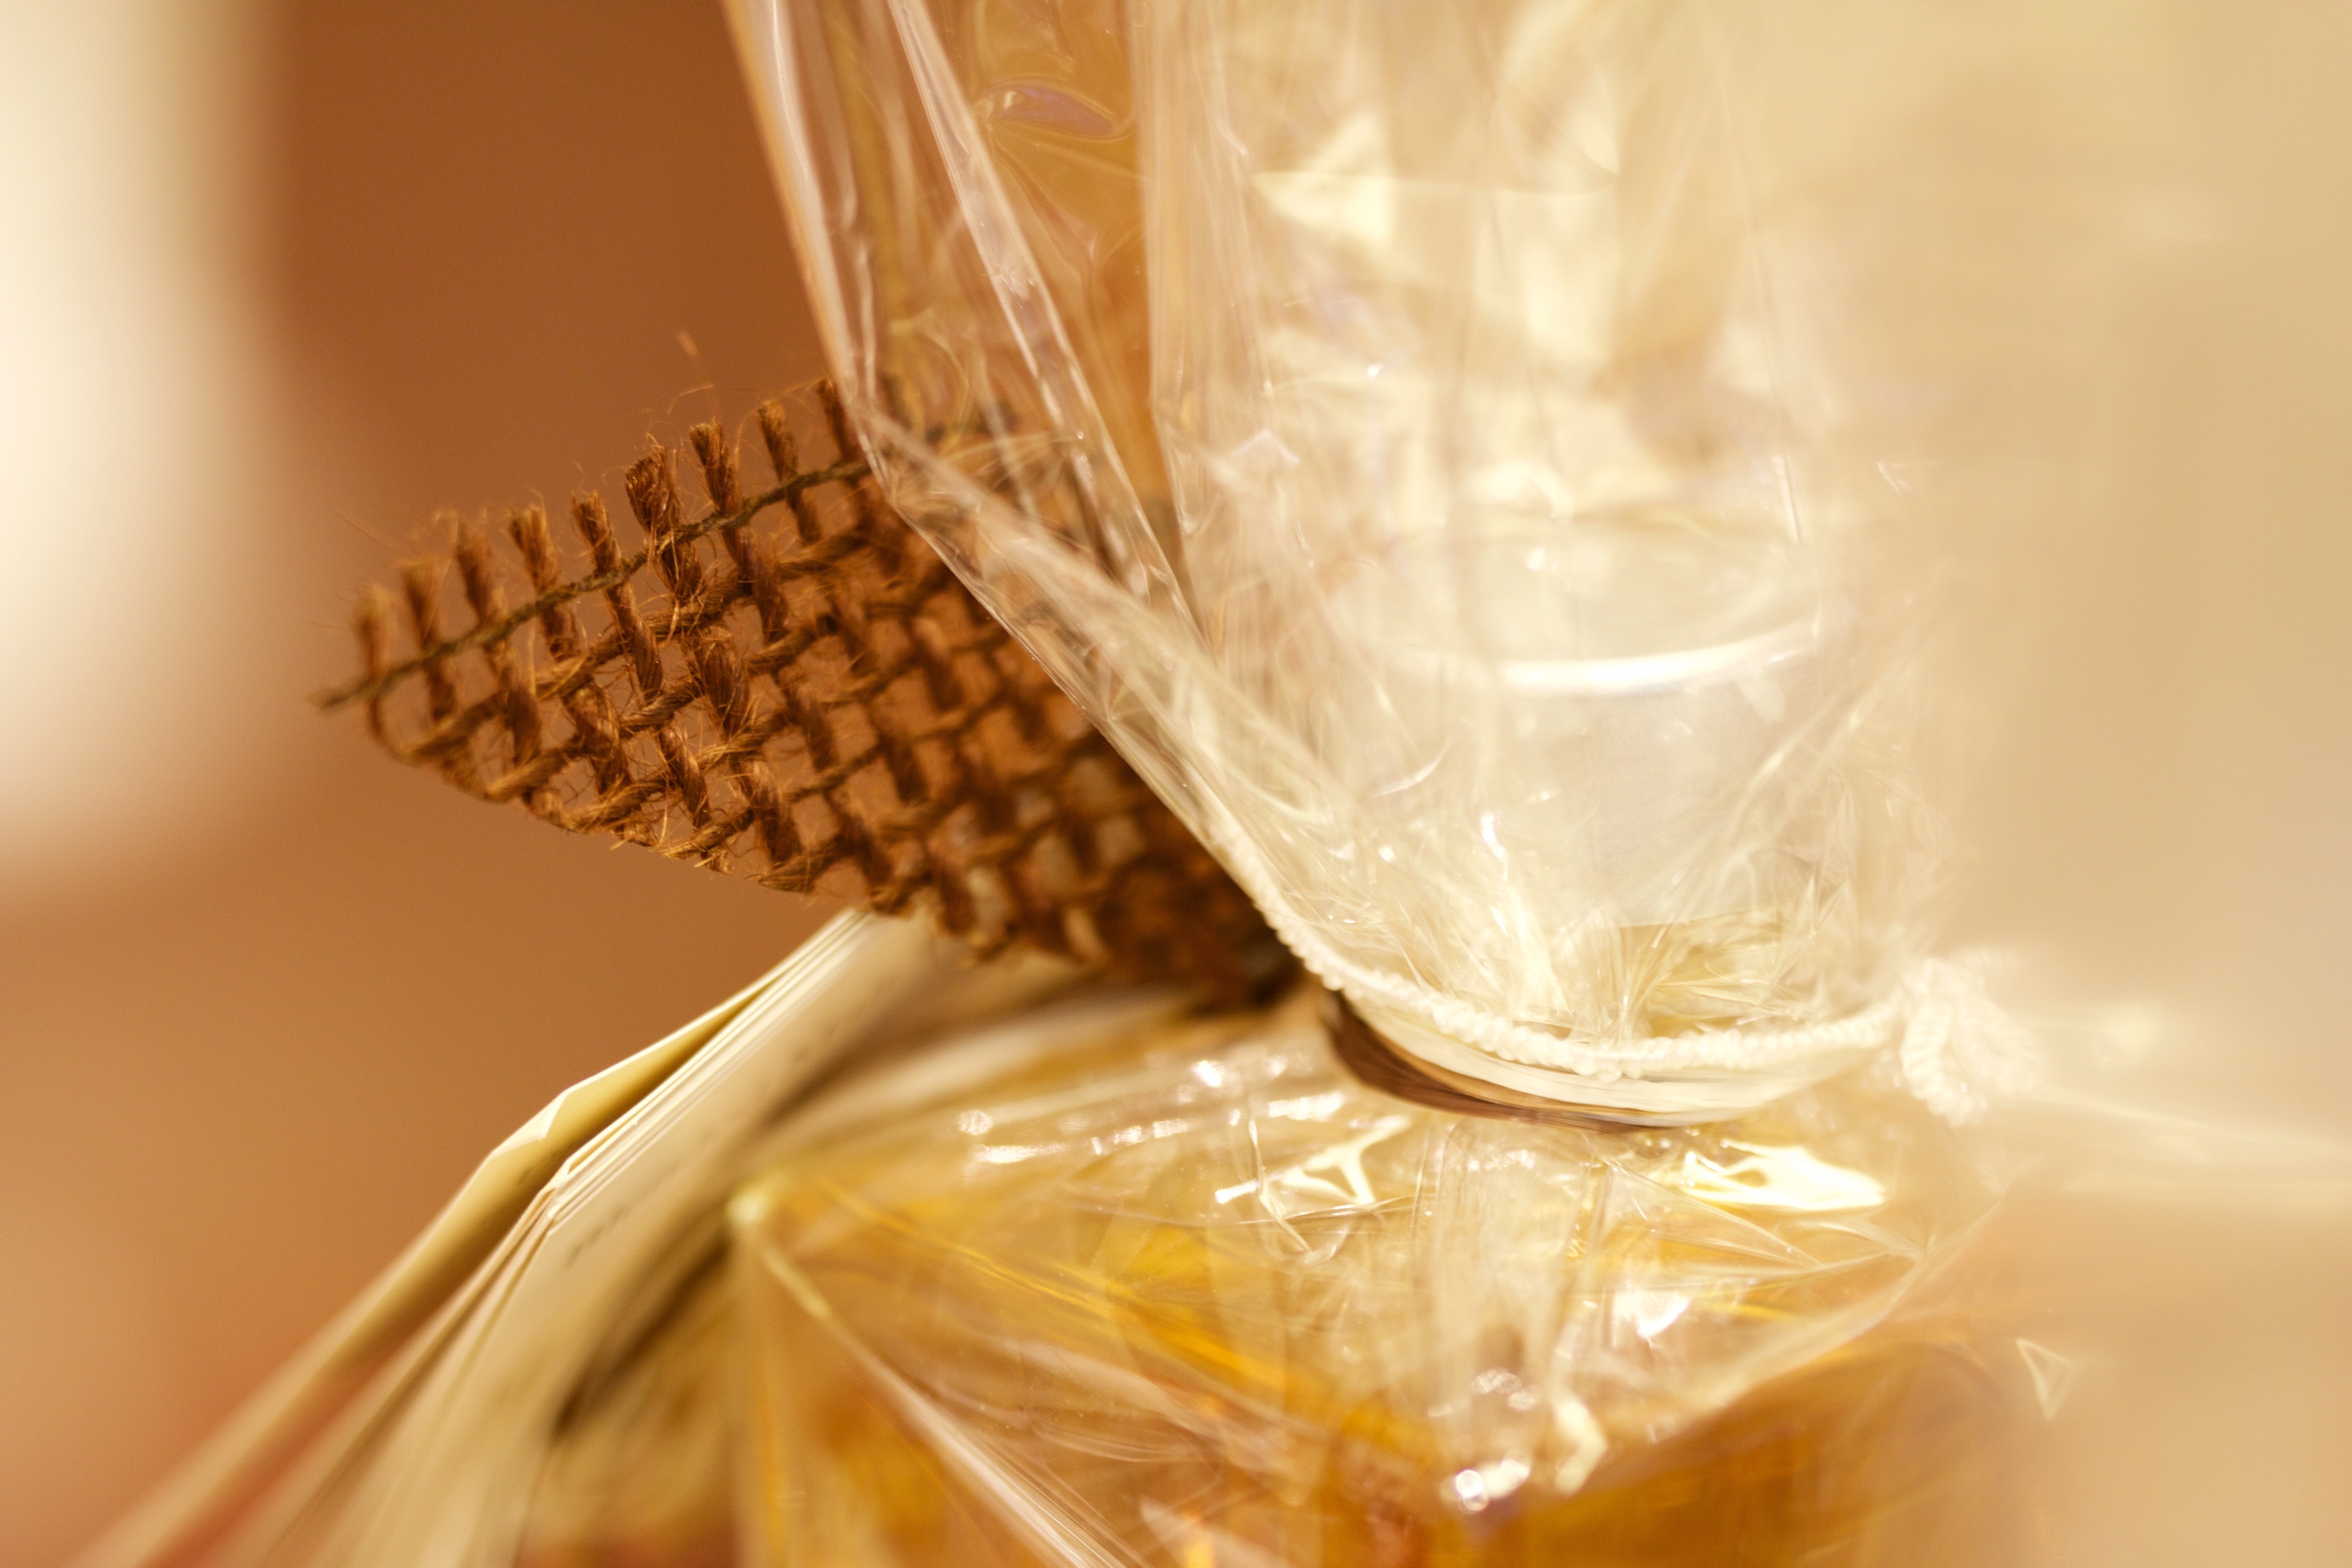
wine, glass, gift, decoration, food, drink, close up, champagne, slide, packaging, gloss, macro photography, flavor, grass family, distilled beverage